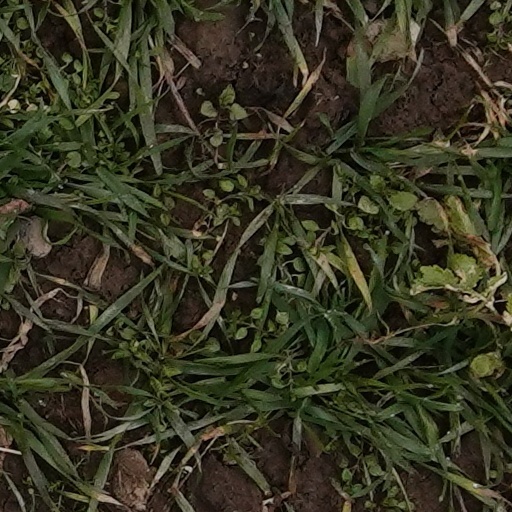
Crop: wheat